Capture of Jisr ed Damieh

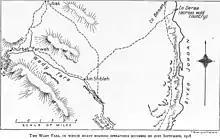
Cutlack Map 8 shows the section of the Wady Fara bombed during 21 September 1918

The Yildirim Army Group had consisted of 40,598 front line infantrymen armed with 19,819 rifles, 273 light machine guns and 696 heavy machine guns in August 1918. The infantry had been organised into twelve divisions and deployed along the of front line from the Mediterranean to the Dead Sea: the Eighth Army from the coast into the Judean Hills, the Seventh Army in the Judean Hills and towards the Jordan, with the Fourth Army east of the Jordan River.